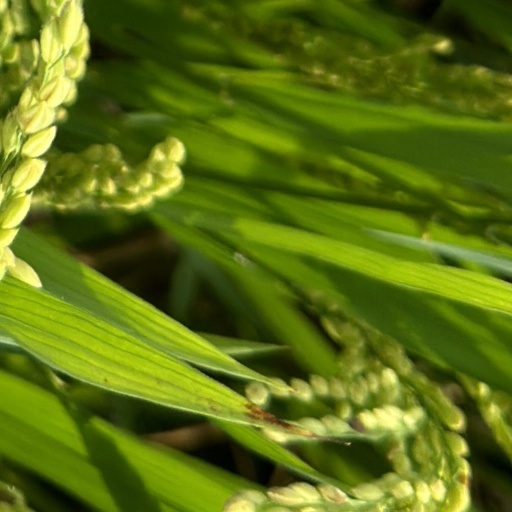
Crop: rice